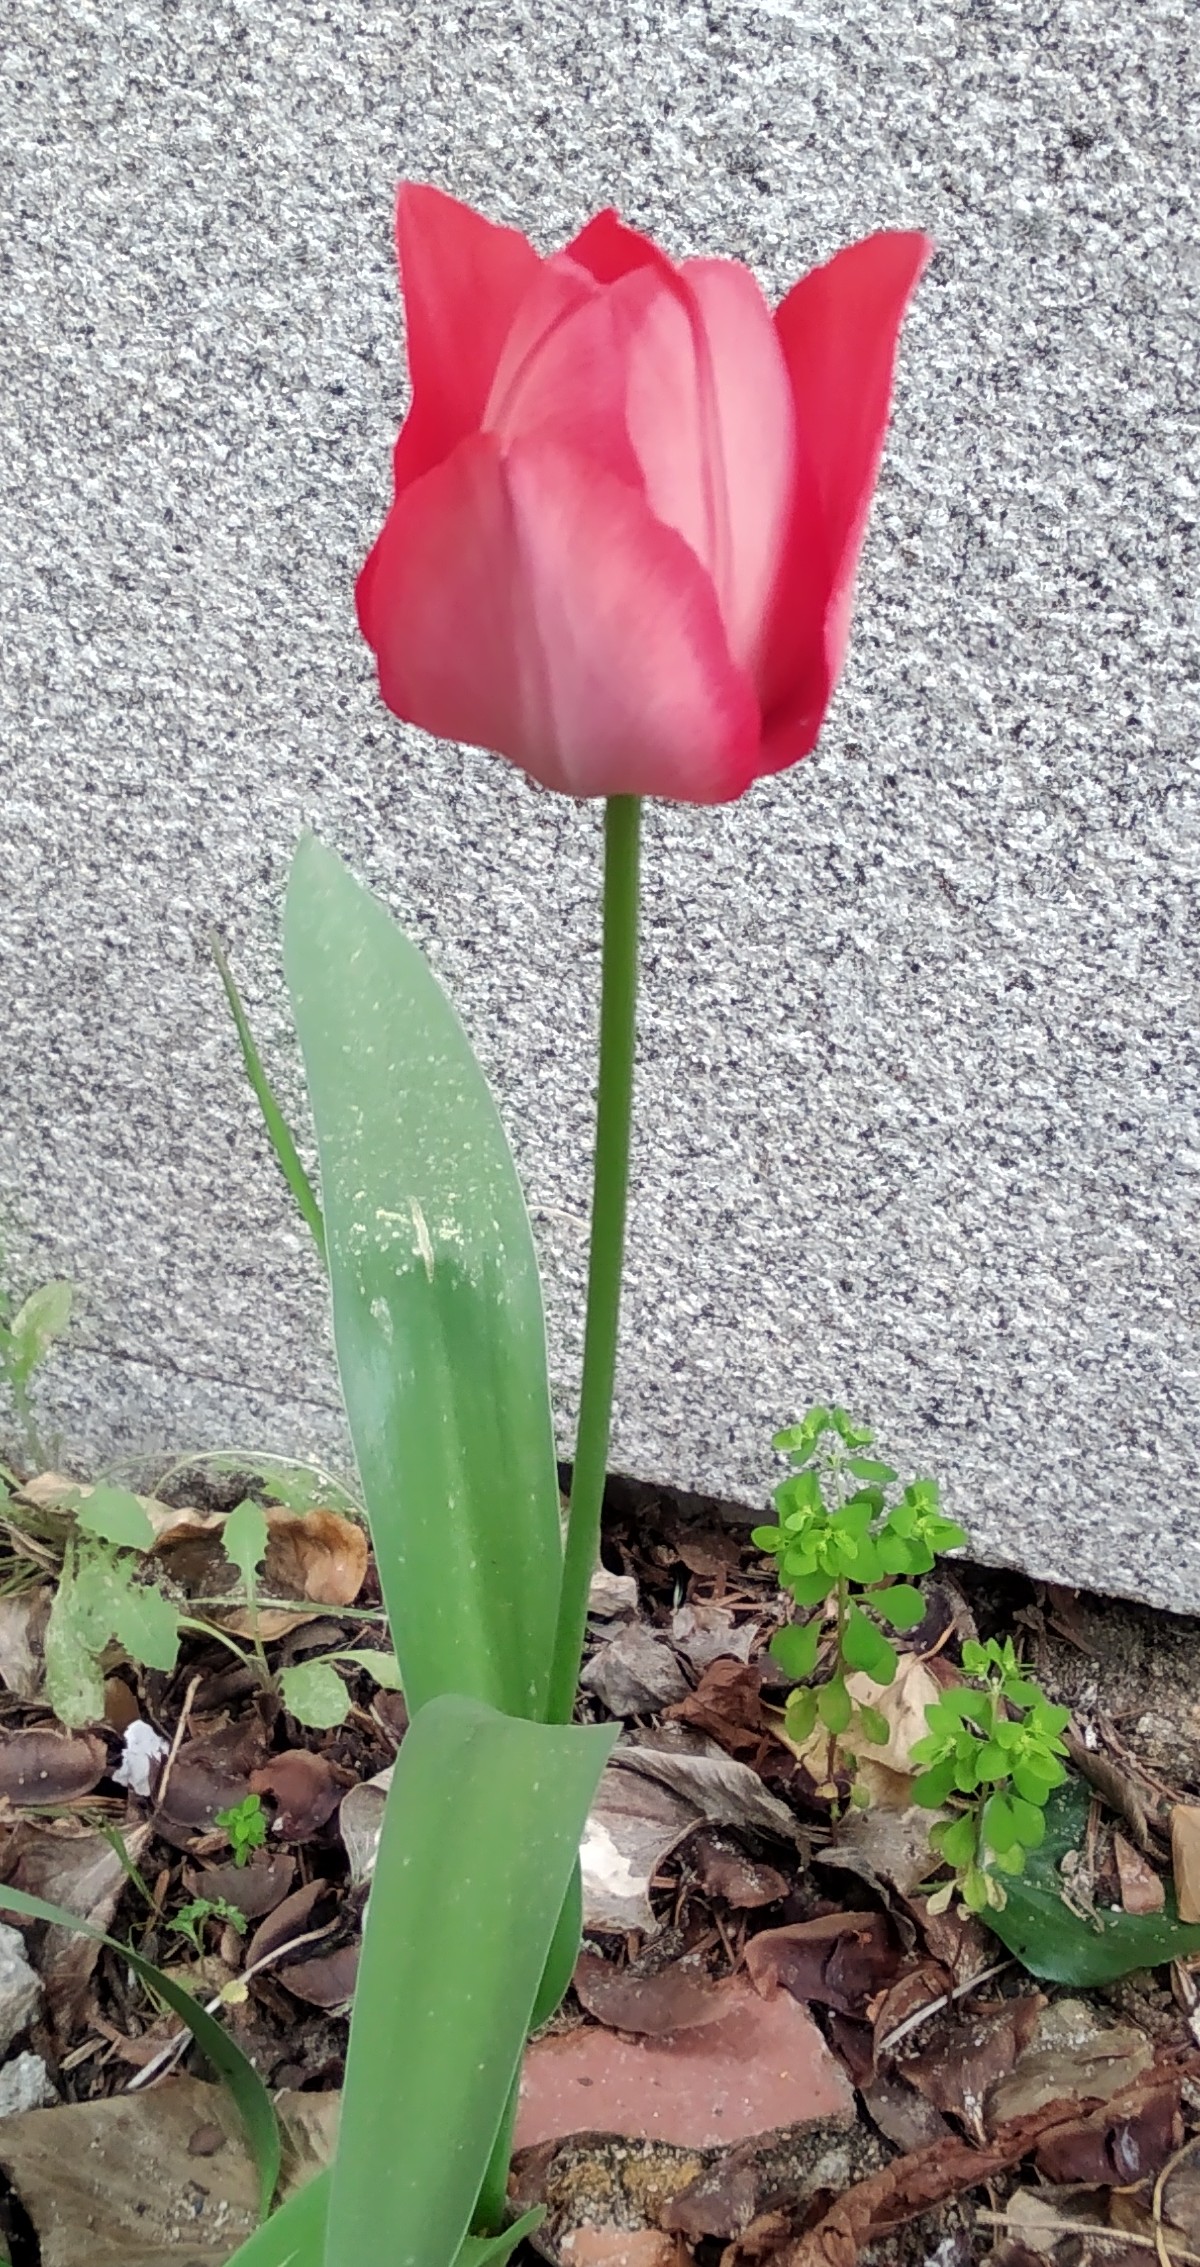
flower, plant, petal, terrestrial plant, houseplant, flowering plant, grass, annual plant, landscape, rose family, Pedicel, rose order, carmine, herbaceous plant, cut flowers, plant stem, magenta, perennial plant, soil, lily family, coquelicot, plantation, natural landscape, bud